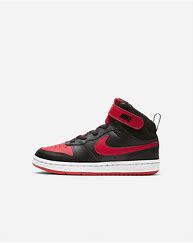
Brand: Nike
Model: Court Borough Mid 2